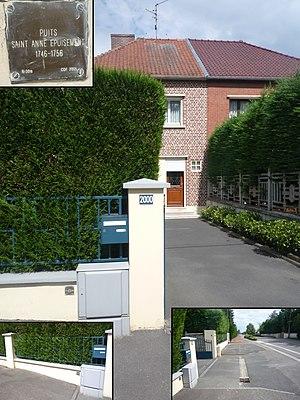
Puits Sainte Anne Épuisement de la Compagnie des mines d'Anzin à Fresnes-sur-Escaut, Nord, Nord-Pas-de-Calais, France.
La Compagnie des mines d'Anzin est une ancienne compagnie minière. Elle se distingue par son rôle dans l'histoire économique pour avoir lancé l'exploitation du charbon dans le nord de la France et avoir ainsi été l'une des premières grandes sociétés industrielles françaises. Elle a été créée à Anzin le 19 novembre 1757 par le vicomte Jacques Désandrouin. Les signatures officialisant sa création ont été faites dans le château de l'Hermitage à Condé-sur-l'Escaut, propriété d'Emmanuel de Croÿ-Solre à l'époque. Elle a exploité ses mines pendant près de deux siècles, jusqu'à la nationalisation des mines.